Red ruffed lemur

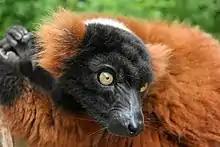
Red ruffed lemur in detail

Ruffed lemurs are the largest members of the family Lemuridae, with this species being the larger of the two. They weigh . They are about long, with a tail. Females are slightly larger than males. They have slender bodies and long legs. Red ruffed lemurs have a narrow snout with small back ears that are sometimes hidden by their long fur. They groom themselves using their toothcomb.